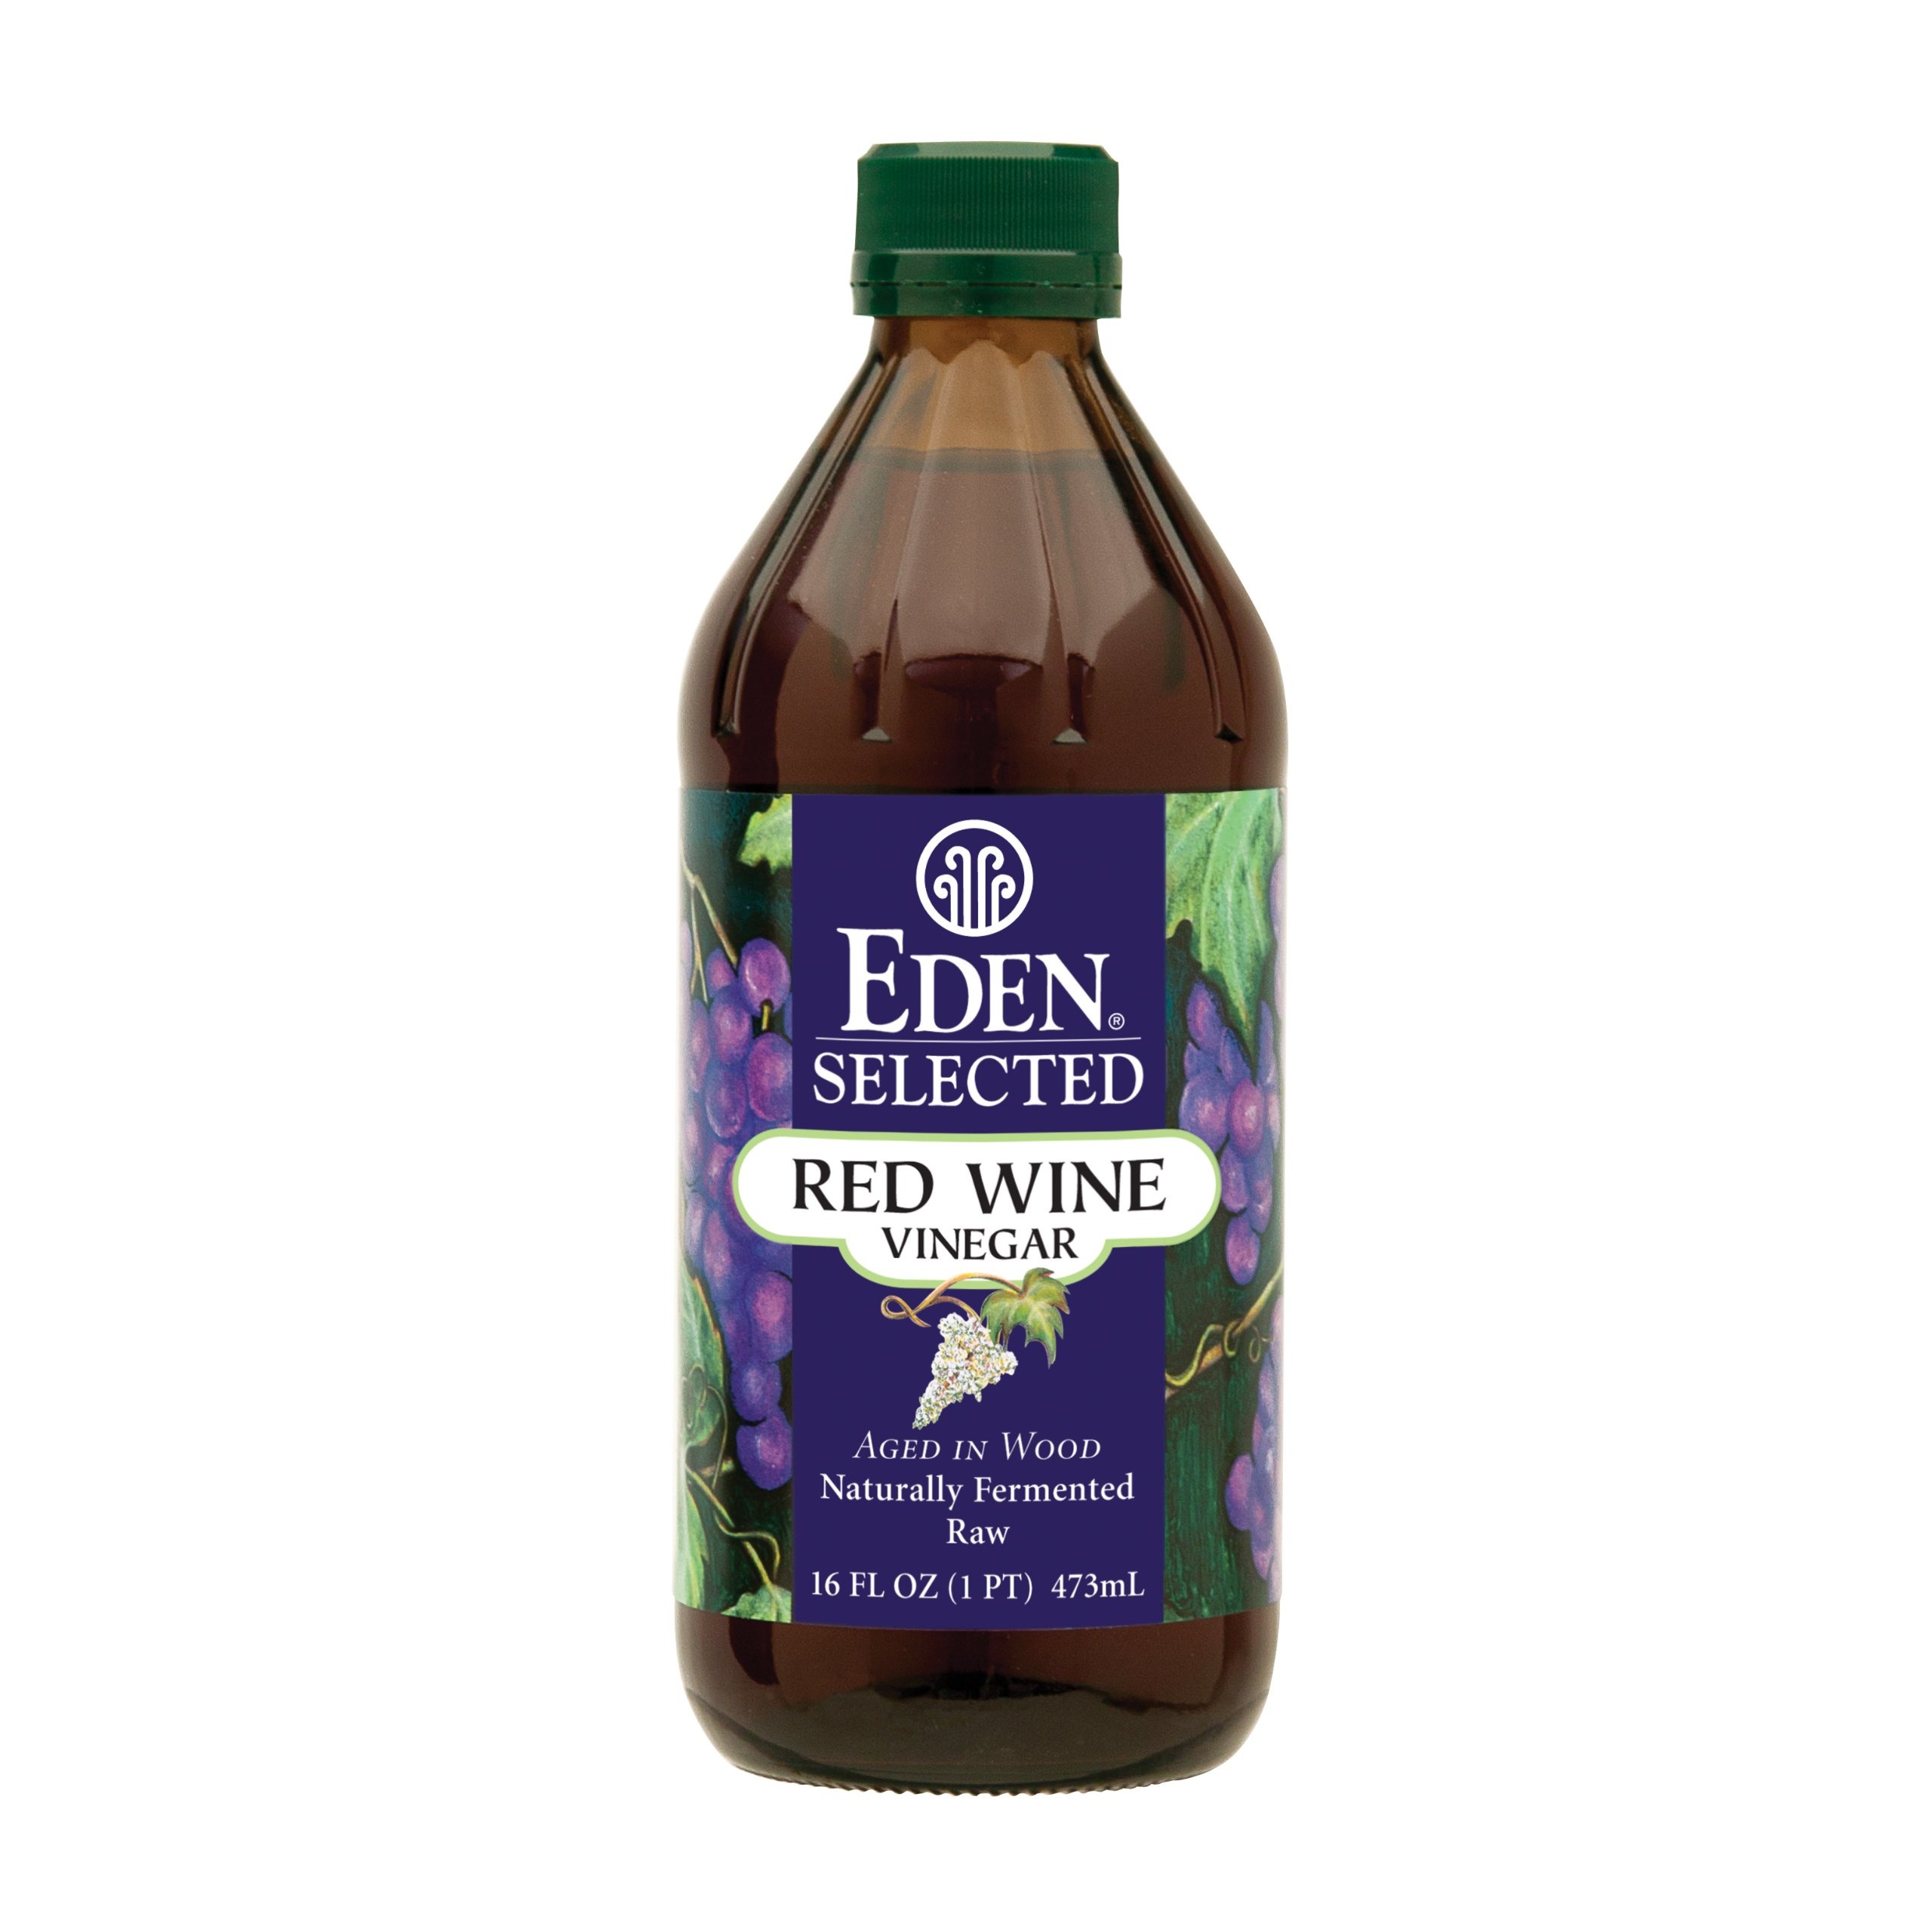
Item Name: Eden Foods Red Wine Vinegar - 16 fl oz
Bullet Point 1: <p>Red wine vinegar from Eden Foods</p>
Bullet Point 2: <p>Aged in wood</p>
Bullet Point 3: <p>Naturally fermented</p>
Product Description: Red Wine Vinegar contains the "mother of Vinegar" which appears as cloudiness or sediment in this traditional health food.
Value: 16.0
Unit: count

Price: 6.09